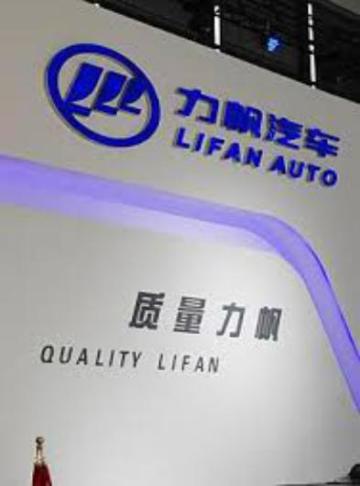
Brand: lifan-1
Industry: Transportation